Walls of Genoa

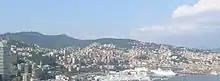
The Eastern ridge

In the 14th century, urban expansion of the city, caused by the increase in commercial activity, led to a new extension of walls to encompass the new quarters which stood to the west and east of the original city centre.